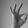
ASL letter: F